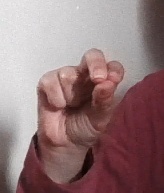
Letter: gaaf